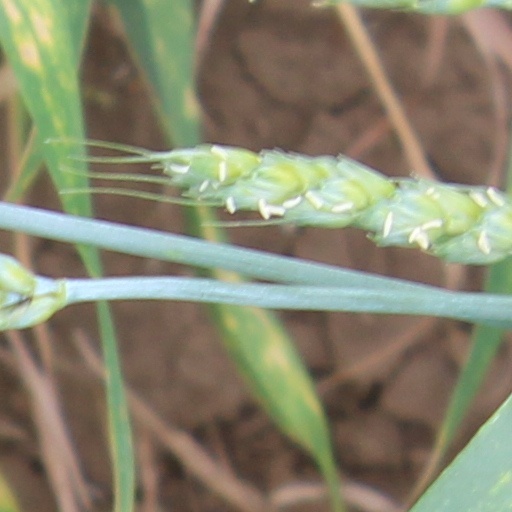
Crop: wheat